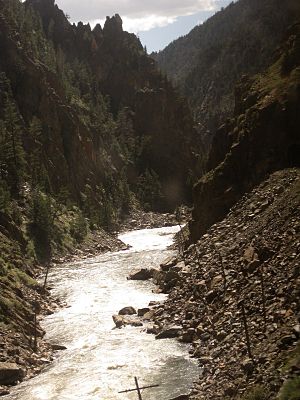
Colorado River
Colorado River på en strækning i Colorado, hvor enhver form for sejlads er forbudt på grund af de kraftige strømhvirvler. Her set fra toget California Zephyr.
Colorado River fotograferet fra toget nær Colorado Springs
Colorado River er en flod i Nordamerika og løber i det sydvestlige USA og det nordlige Mexico. Floden, som er 2.334 kilometer lang, udspringer i det nordlige Colorado og er den længste flod vest for Rocky Mountains. De første 1.600 kilometer af sit løb passerer den gennem en mængde kløfter, som er dannet af vandets erosionskraft.